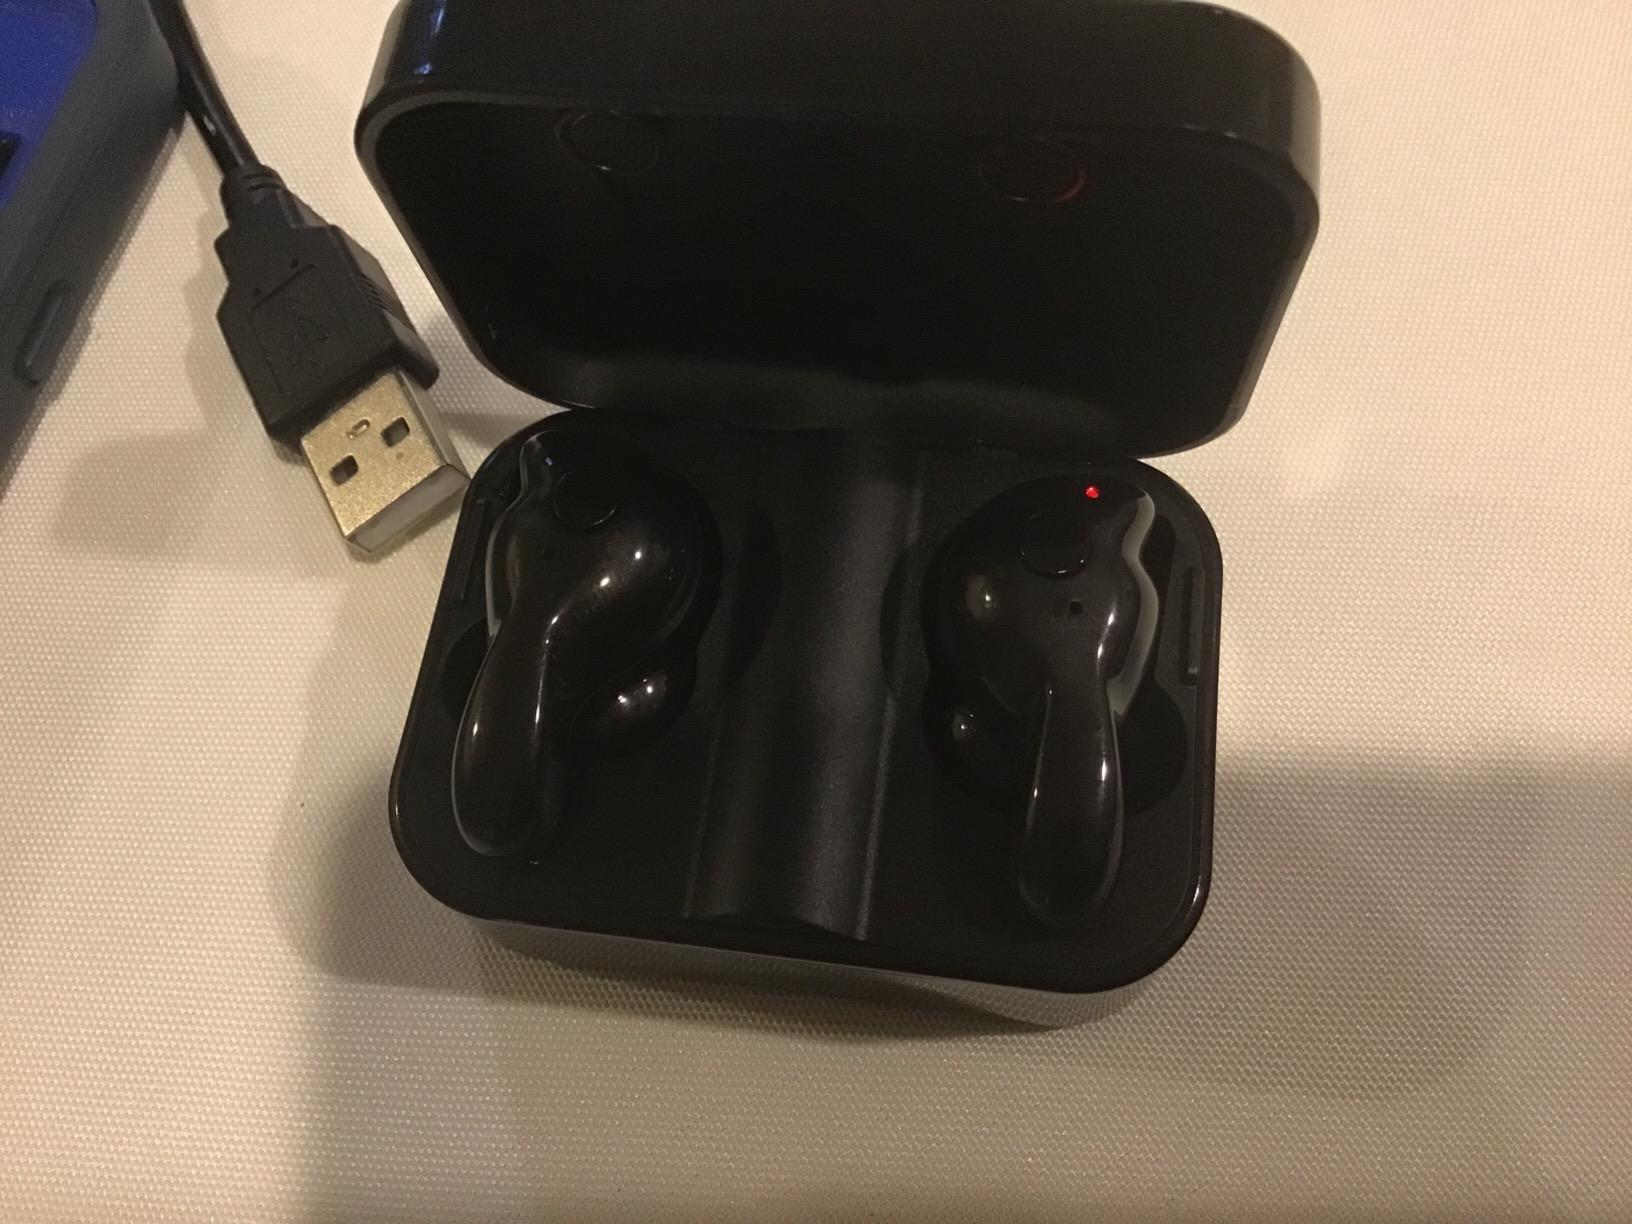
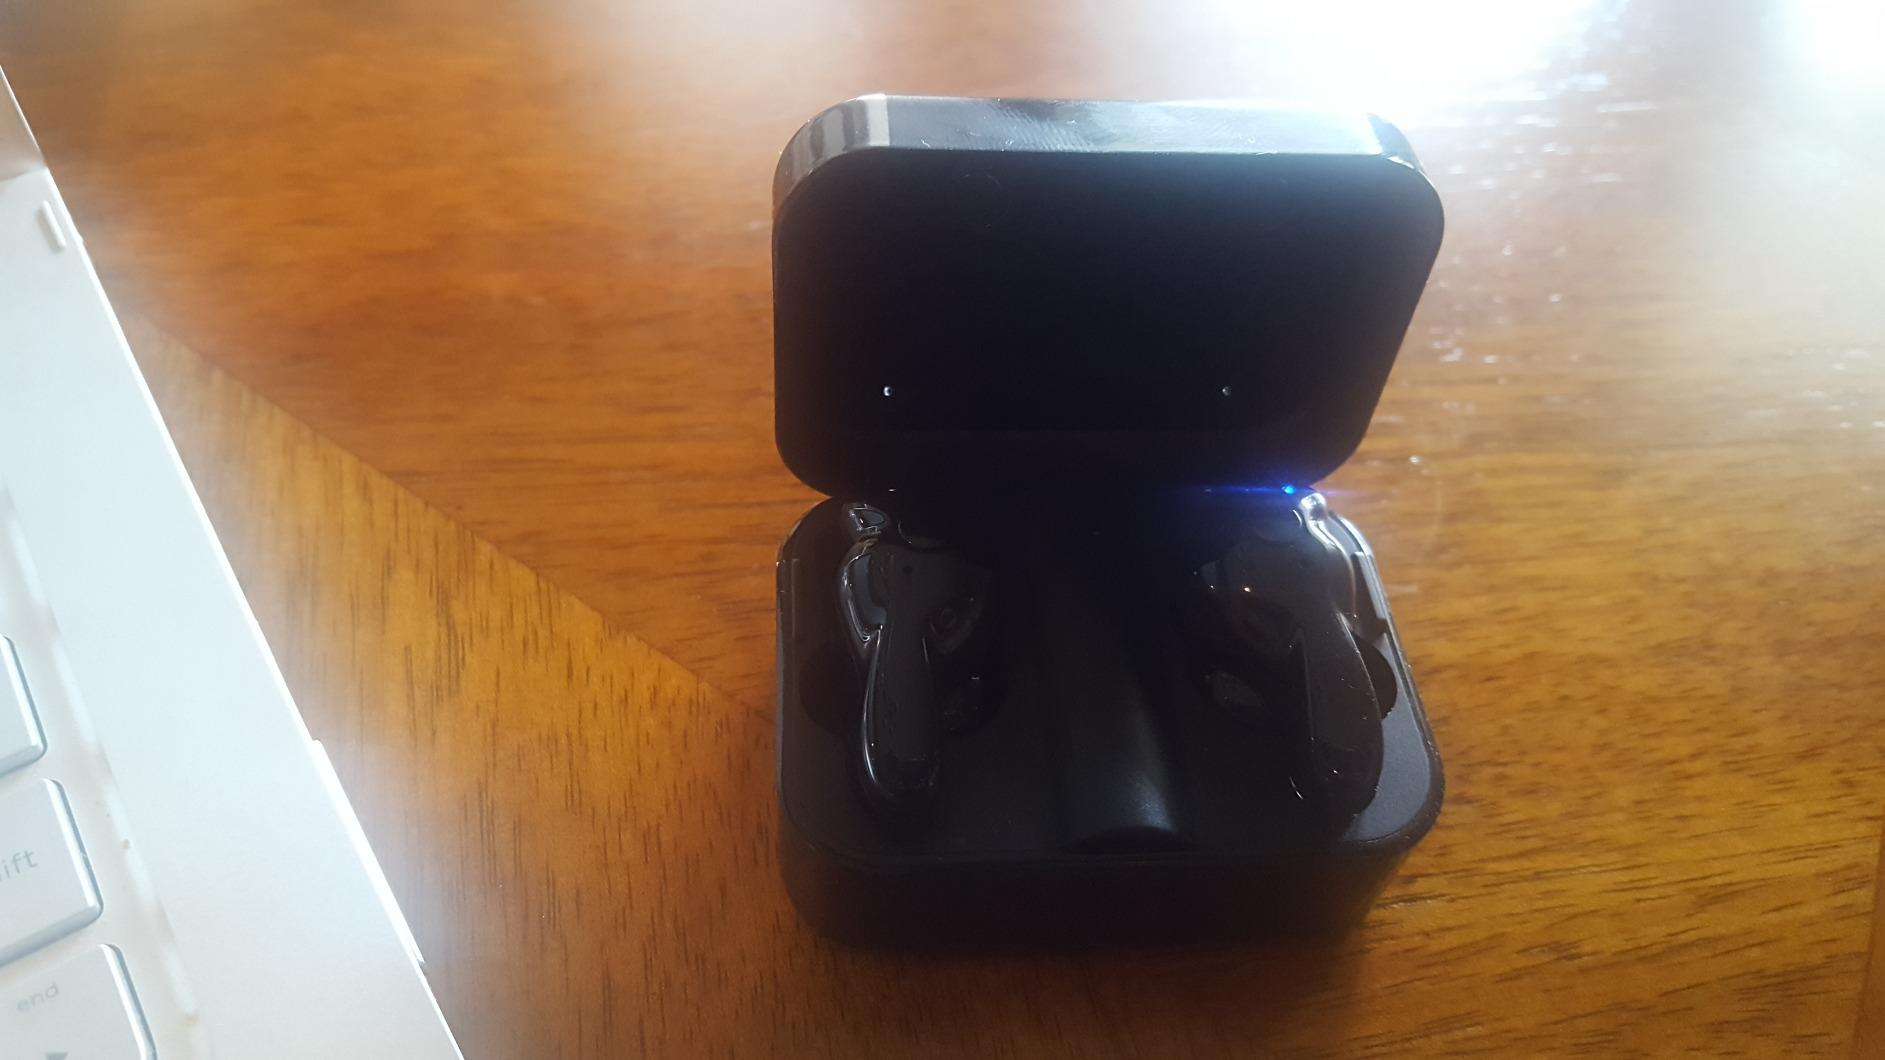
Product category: earbuds
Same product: yes